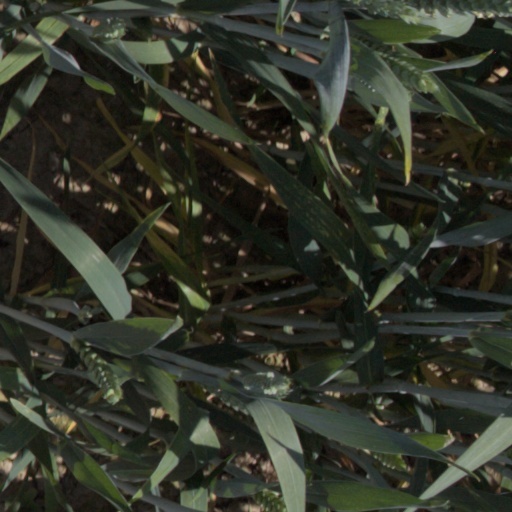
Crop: wheat